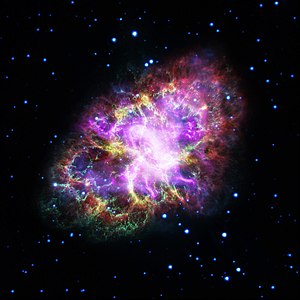
Krabbetågen
Sammensat billede af krabbetågen. Billedet er dannet fra optagelser, fra flere forskellige teleskoper, i en stor del af det elektromagnetiske spektrum fra radiobølger til Røntgenstråler. Optaget 15. maj 2017
Krabbetågen, er resterne af en supernova som kan ses i stjernebilledet Tyren, 6.300 lysår fra Jorden. Selve eksplosionen blev observeret i 1054 af bl.a. kinesiske og arabiske astronomer, og i 1731 fandt den engelske læge og astronom John Bevis Krabbetågen netop det sted på himlen hvor man i 1054 så supernovaeksplosionen. I nyere tid har man fundet den egentlige rest af supernovaen midt i den synlige tåge; en neutronstjerne der snurrer om sig selv 30,2 gange i sekundet, og for hver omdrejning sender en puls af alt fra radiobølger til røntgenstråling i vores retning. Pulsaren blev opdaget, som den anden kendte pulsar i januar 1969. Den var dog tidligere blevet observeret af Minkowski i 1942. Han var dog ikke klar over betydningen af sin opdagelse.